St. Johns River

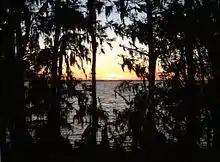
Cypress trees frame a sunset over the St. Johns near Picolata and Tocoi, former ferry landings in St. Johns County.

The towns and cities along the lower basin of the river are some of the oldest in Florida, and their histories have centered on the river. Both Palatka and Green Cove Springs have been popular tourist destinations in the past. Several smaller locations along the river sprang up around ferry landings, but when rail lines and then Interstate highways were constructed closer to the Atlantic Coast, many of the towns experienced significant economic decline, and ferry landings were forgotten.